Red wolf

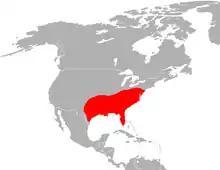
Historical range of the red wolf

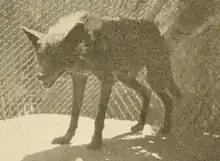
Melanistic red wolf at Audubon Park, New Orleans (1931).

The originally recognized red wolf range extended throughout the southeastern United States from the Atlantic and Gulf Coasts, north to the Ohio River Valley and central Pennsylvania, and west to Central Texas and southeastern Missouri. Research into paleontological, archaeological and historical specimens of red wolves by Ronald Nowak expanded their known range to include land south of the Saint Lawrence River in Canada, along the eastern seaboard, and west to Missouri and mid-Illinois, terminating in the southern latitudes of Central Texas.